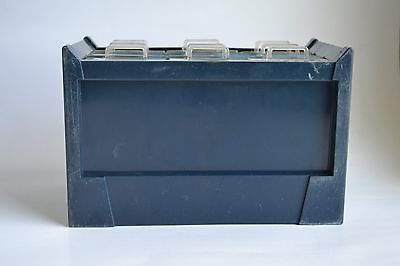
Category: cabinet